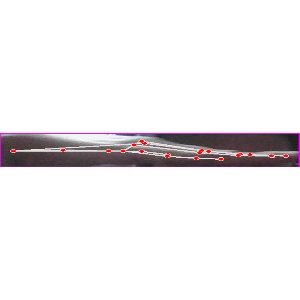
अक्षर: ज